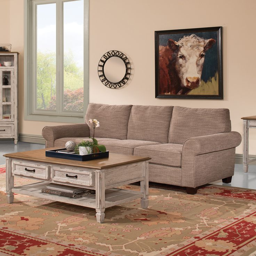
home sweet home with rustic farmhouse style of the collection .